George Stephenson

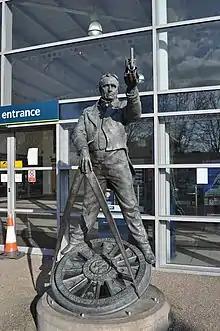
Stephenson's statue in Chesterfield

George Stephenson moved to the parish of Alton Grange (now part of Ravenstone) in Leicestershire in 1830, originally to consult on the Leicester and Swannington Railway, a line primarily proposed to take coal from the western coal fields of the county to Leicester. The promoters of the line Mr William Stenson and Mr John Ellis, had difficulties in raising the necessary capital as the majority of local wealth had been invested in canals. Realising the potential and need for the rail link Stephenson himself invested £2,500 and raised the remaining capital through his network of connections in Liverpool. His son Robert was made chief engineer with the first part of the line opening in 1832.